Polistes metricus

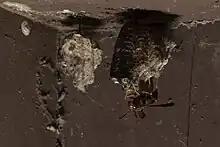
P. metricus nest in Early July.

Before July, nest construction surges ahead rapidly and the count of brood cells and the size of the nest both increase significantly. This period of speedy growth coincides with the emergence of the first brood of workers. Therefore, construction requires the input of workers. After July, the rate of cell building falls. It is rare to observe any vacant cells in the nest until late June. This is perhaps due to the queen's rate of oviposition being high enough to ensure all new cells get filled. However, due to the more rapid rate of construction between June and July, vacant cells begin to appear and become more numerous. This higher construction rate produces new cells faster than the queen's rate of oviposition. Then, in July and August, the number of vacant cells stays approximately constant. The rate of cell construction is the same as the queen's rate of oviposition. After August, vacant cell number increases significantly as the queen's oviposition slows down.